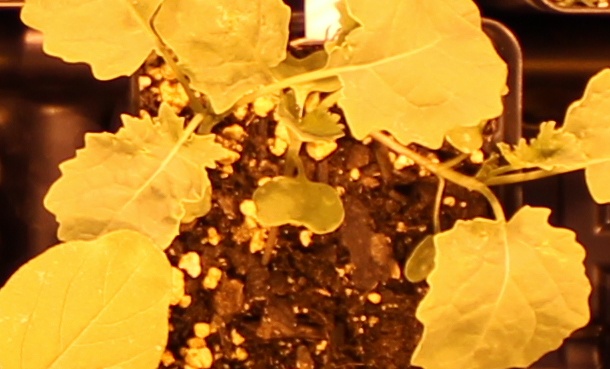
Label: Canola